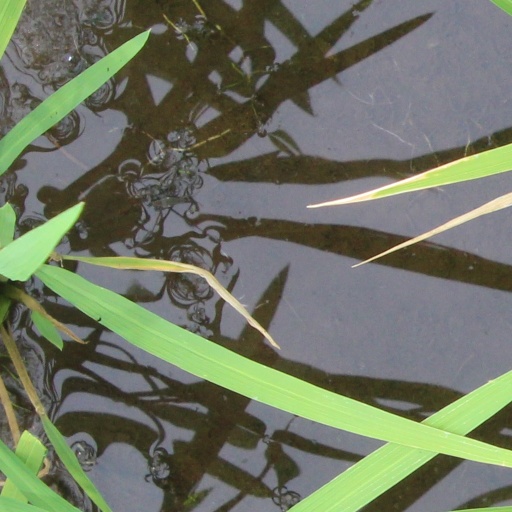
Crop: rice